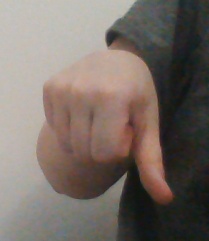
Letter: waw